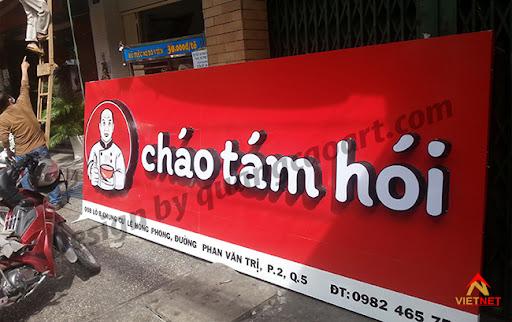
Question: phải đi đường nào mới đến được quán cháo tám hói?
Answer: phan văn trị